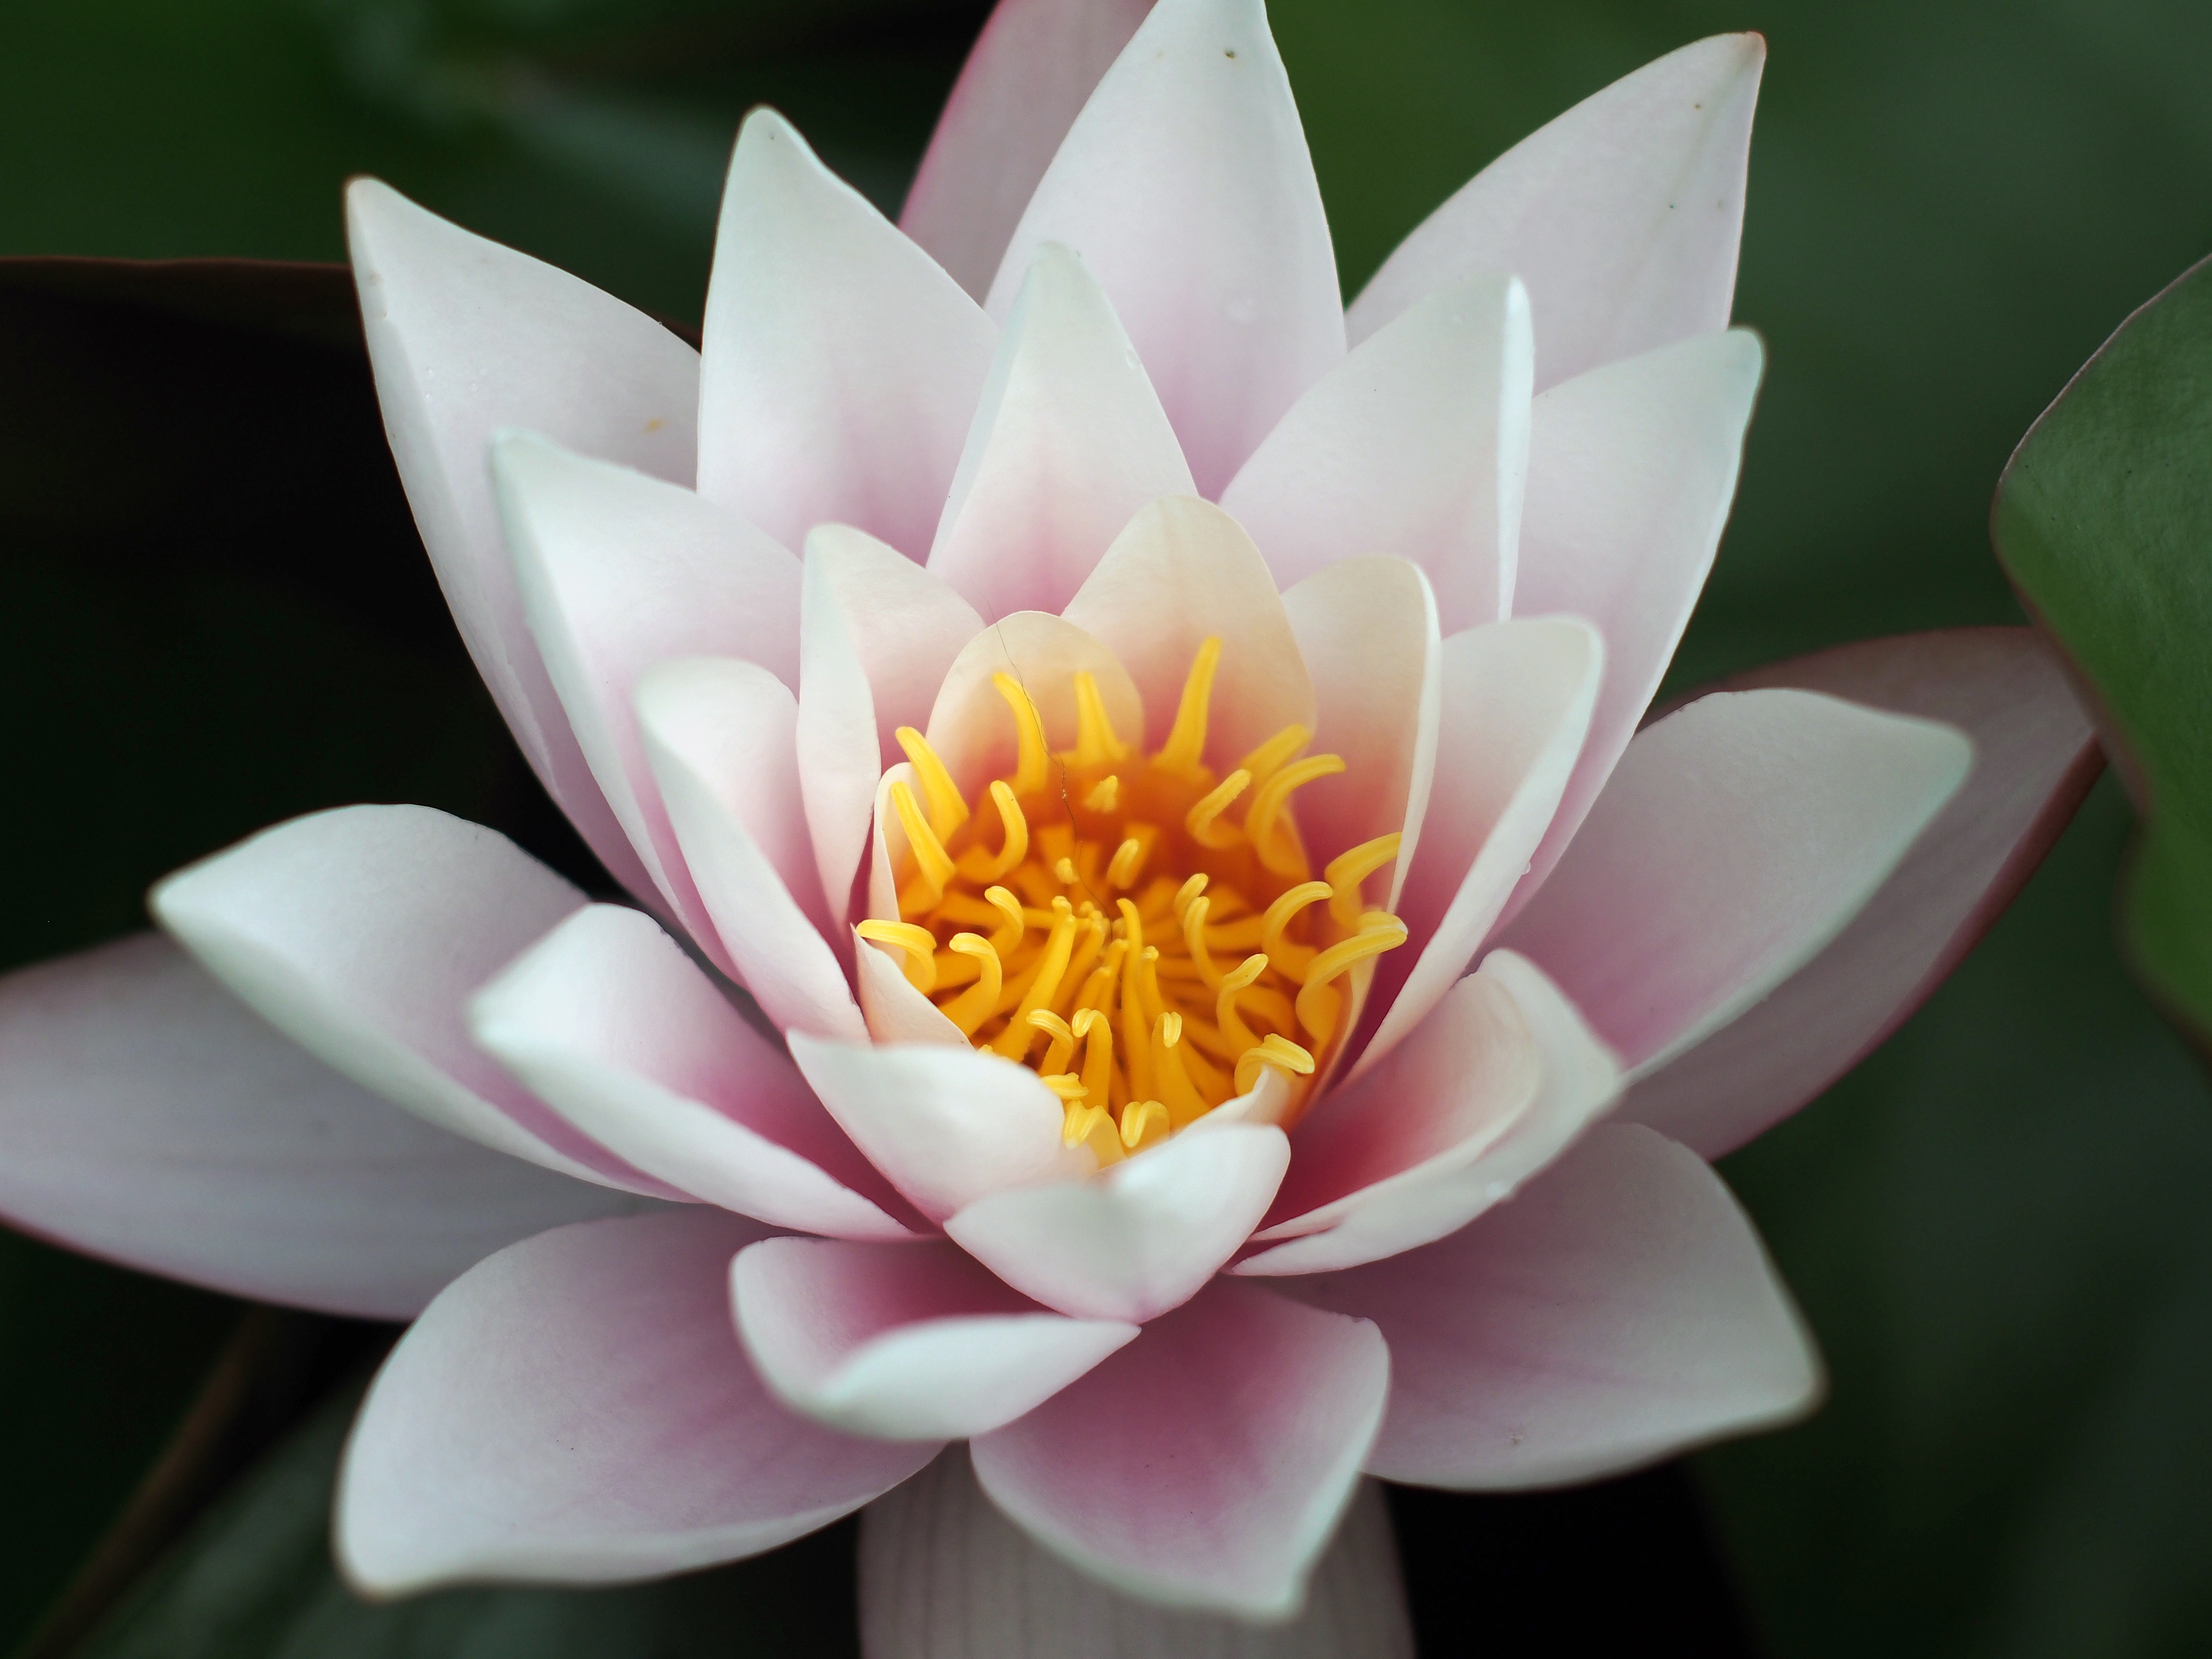
water, nature, blossom, plant, flower, petal, bloom, floral, pond, green, botany, blooming, floating, garden, pink, sacred lotus, aquatic plant, flora, botanical, close up, uk, outside, wales, gardening, nymphaeaceae, stamen, lotus, lily, lilly, macro photography, flowering plant, land plant, lotus family, proteales